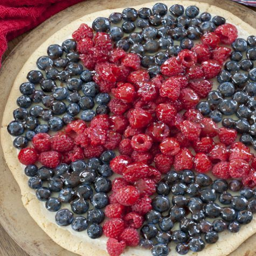
patriotic sugar cookie fruit pizza dessert recipe will be the star of the show !